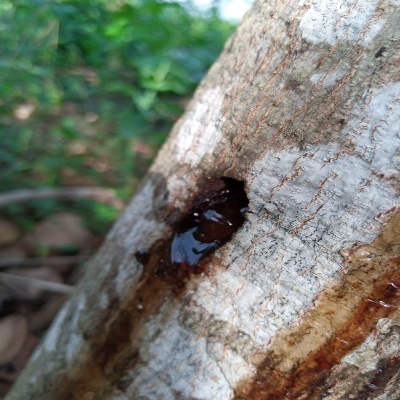
Crop: Cashew
Condition: gumosis